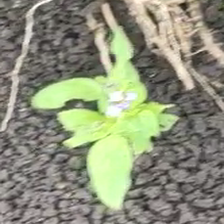
Weed species: Lamber_Quarter_plant(Chenopodium )